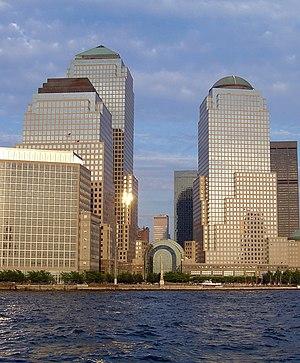
Olympia and York fut l’une des principales entreprises internationales de développement immobilier de la seconde moitié du XXᵉ siècle. Elle était basée à Toronto, au Canada. L’entreprise a initié la construction d’importants complexes d’immeubles de bureaux tels que Canary Wharf à Londres, le World Financial Center à New York et First Canadian Place à Toronto. Elle a fait faillite en 1992.
Le World Financial Center est un complexe de bâtiments situé dans le quartier de Battery Park City, dans Lower Manhattan à New York. Le complexe est bordé à l'ouest par l'Hudson River, à l'est par West Street, et se trouve à proximité du site du World Trade Center et du Financial District. Le World Financial Center se compose de quatre bâtiments principaux, le One World Financial Center, le Two World Financial Center, le Three World Financial Center et le Four World Financial Center, reliés entre eux par le Winter Garden, espace public construit sous une armature de verre et d'acier culminant à 36 mètres, en abritant des arbres et des plantations parmi lesquelles de palmiers de douze mètres, provenant du désert des Mojaves.